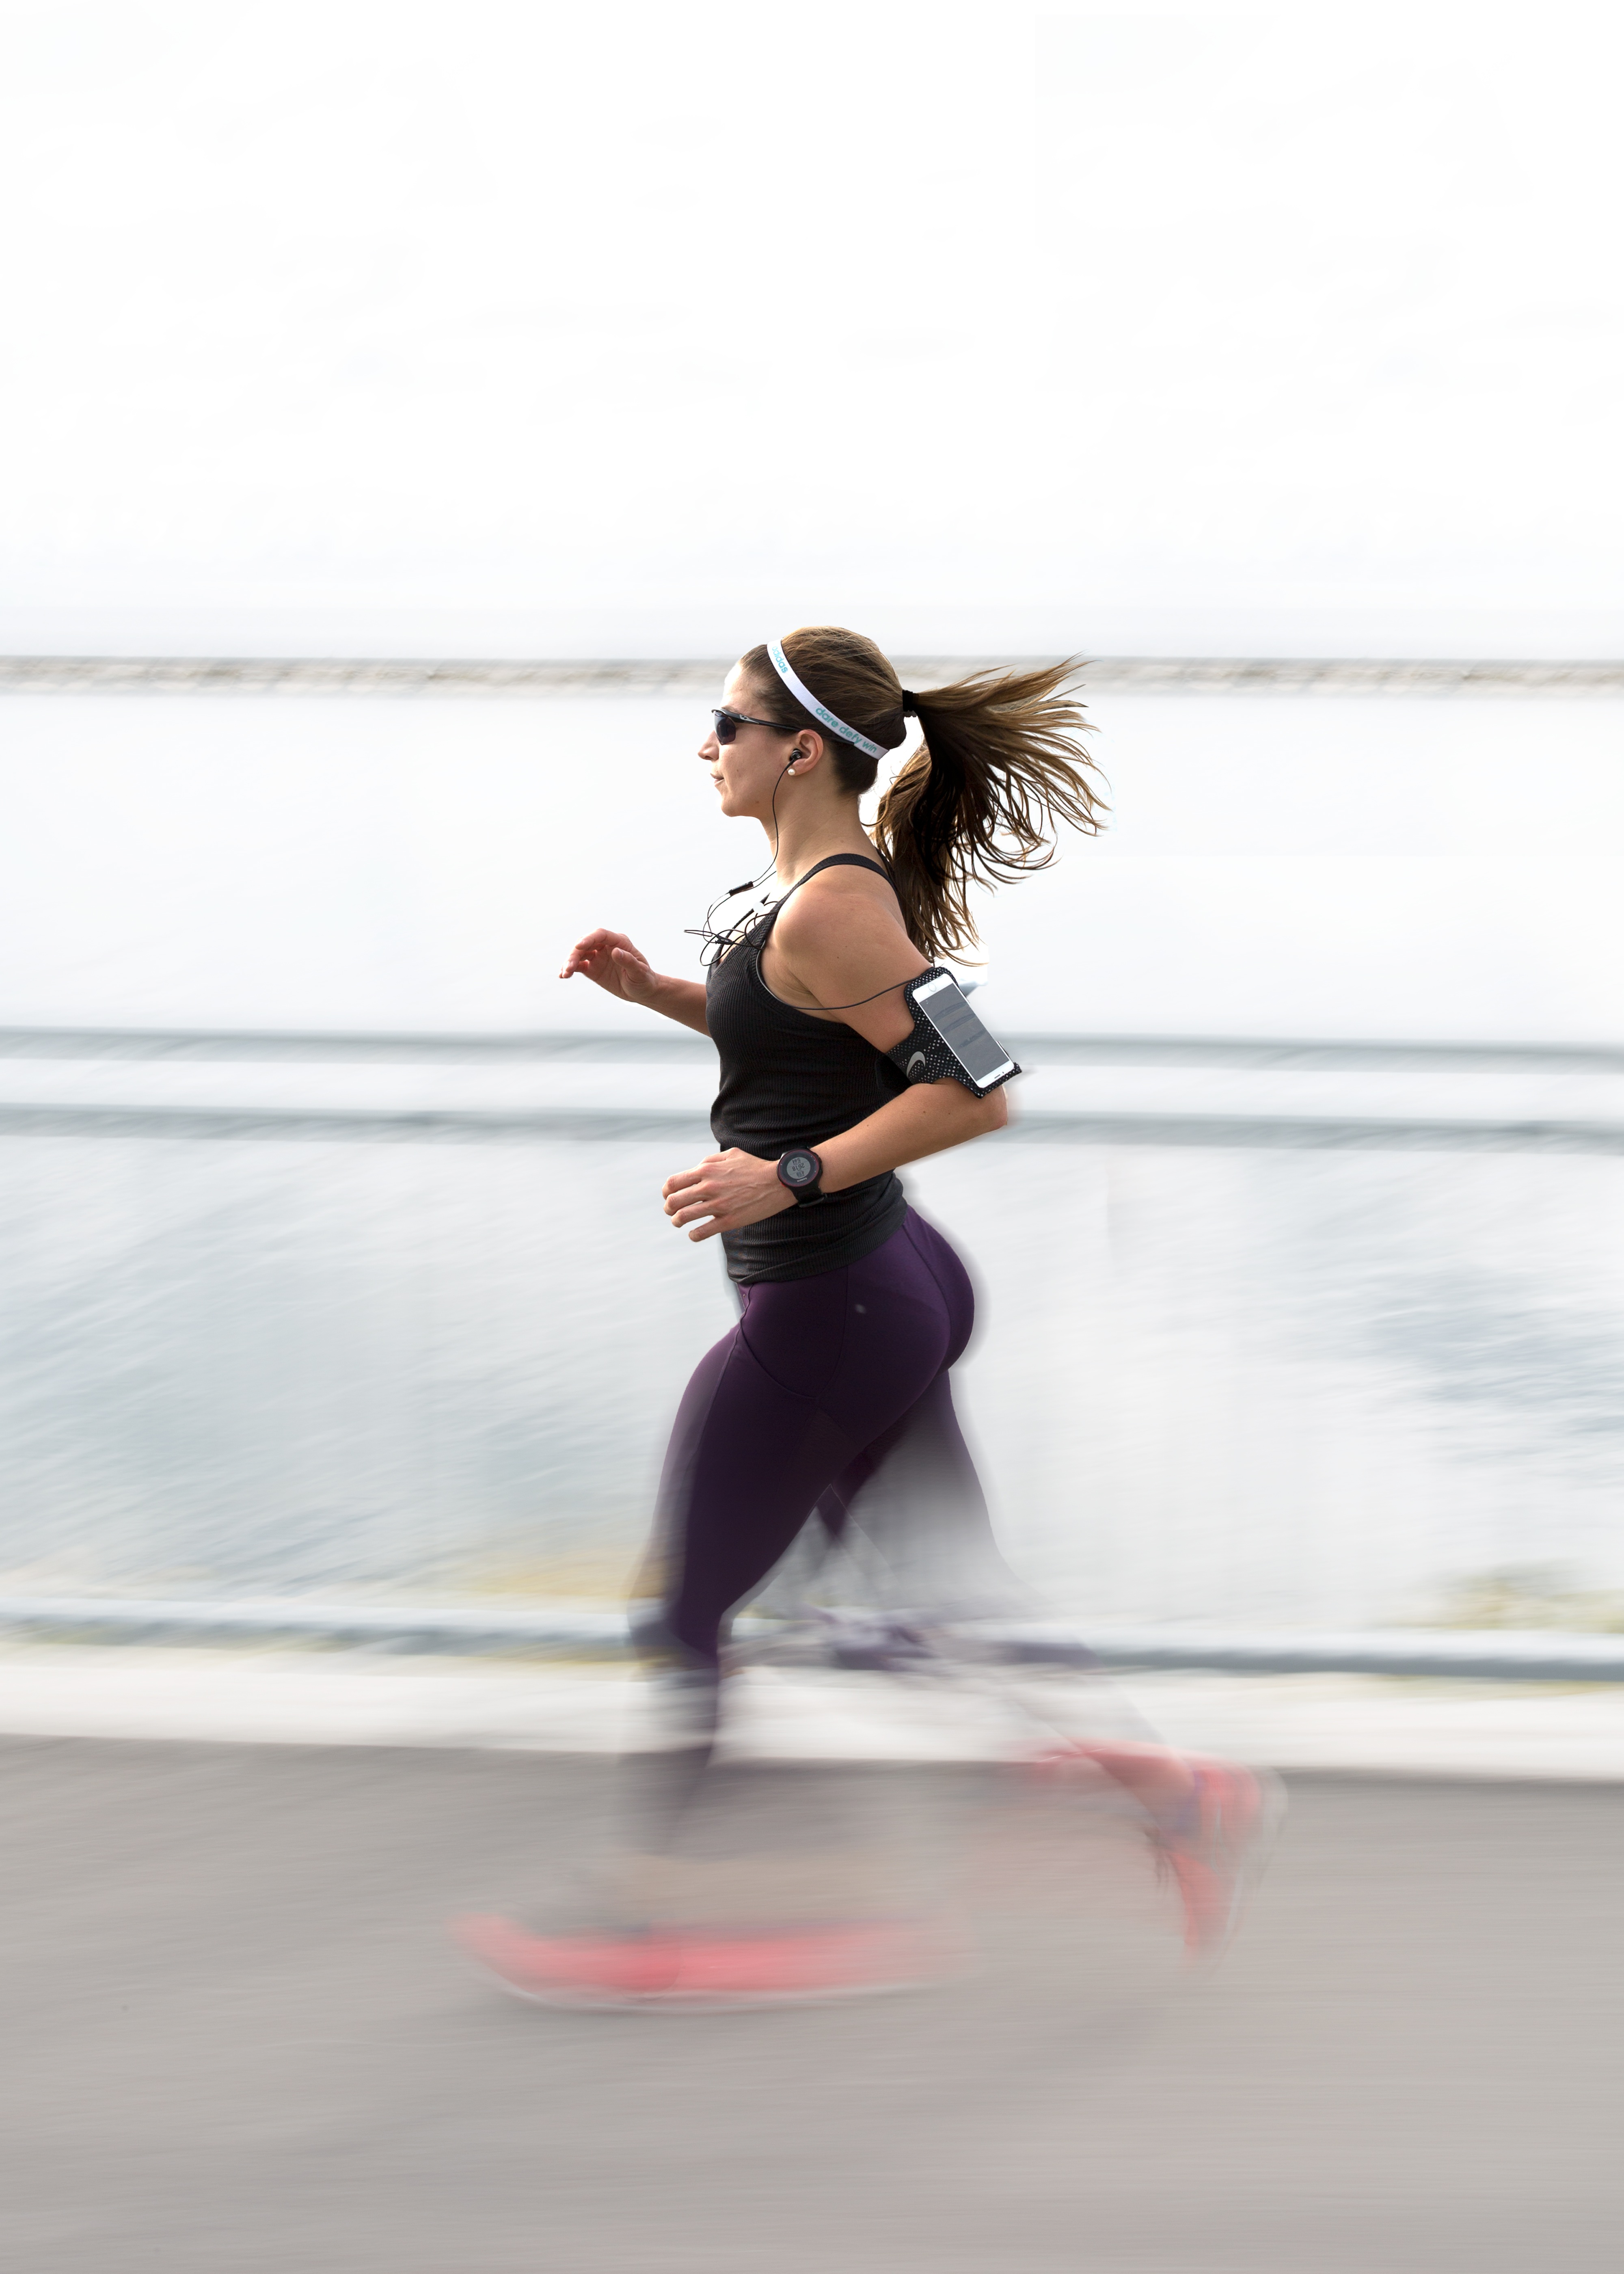
jumping, leg, dance, ballet, sports, footwear, performing arts, photo shoot, choreography, physical exercise, ice skating, human action, modern dance, physical fitness, concert dance